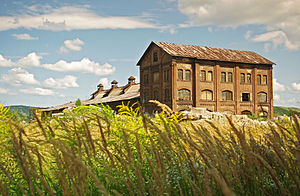
Ózd / Referencer
Ózd er en by i det nordøstlige Ungarn med 32.827 indbyggere. Byen ligger i provinsen Borsod-Abaúj-Zemplén, ved grænsen til nabolandet Slovakiet.